Pipe plug

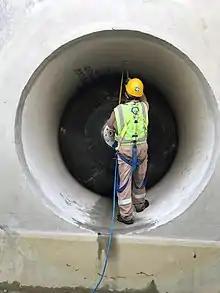
Operators on process

Pipe plugs are often confused with relatively smaller plumbing accessories. However, as an industrial tool, pipe plugs are used in larger infrastructure pipelines. Pipe plugs provide a trench-less method for the maintenance of drains and sewers, and construction and testing of non-pressurized gravity pipelines.